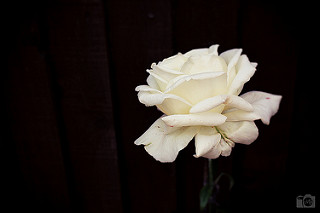
Flower: rose